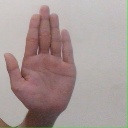
अक्षर: ध